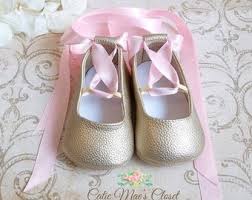
Label: Ballet Flat